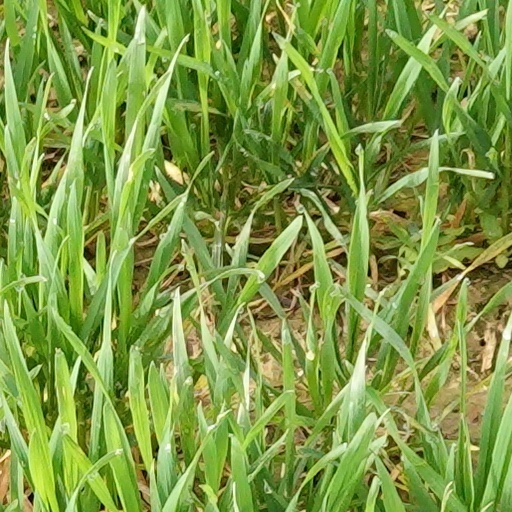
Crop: wheat